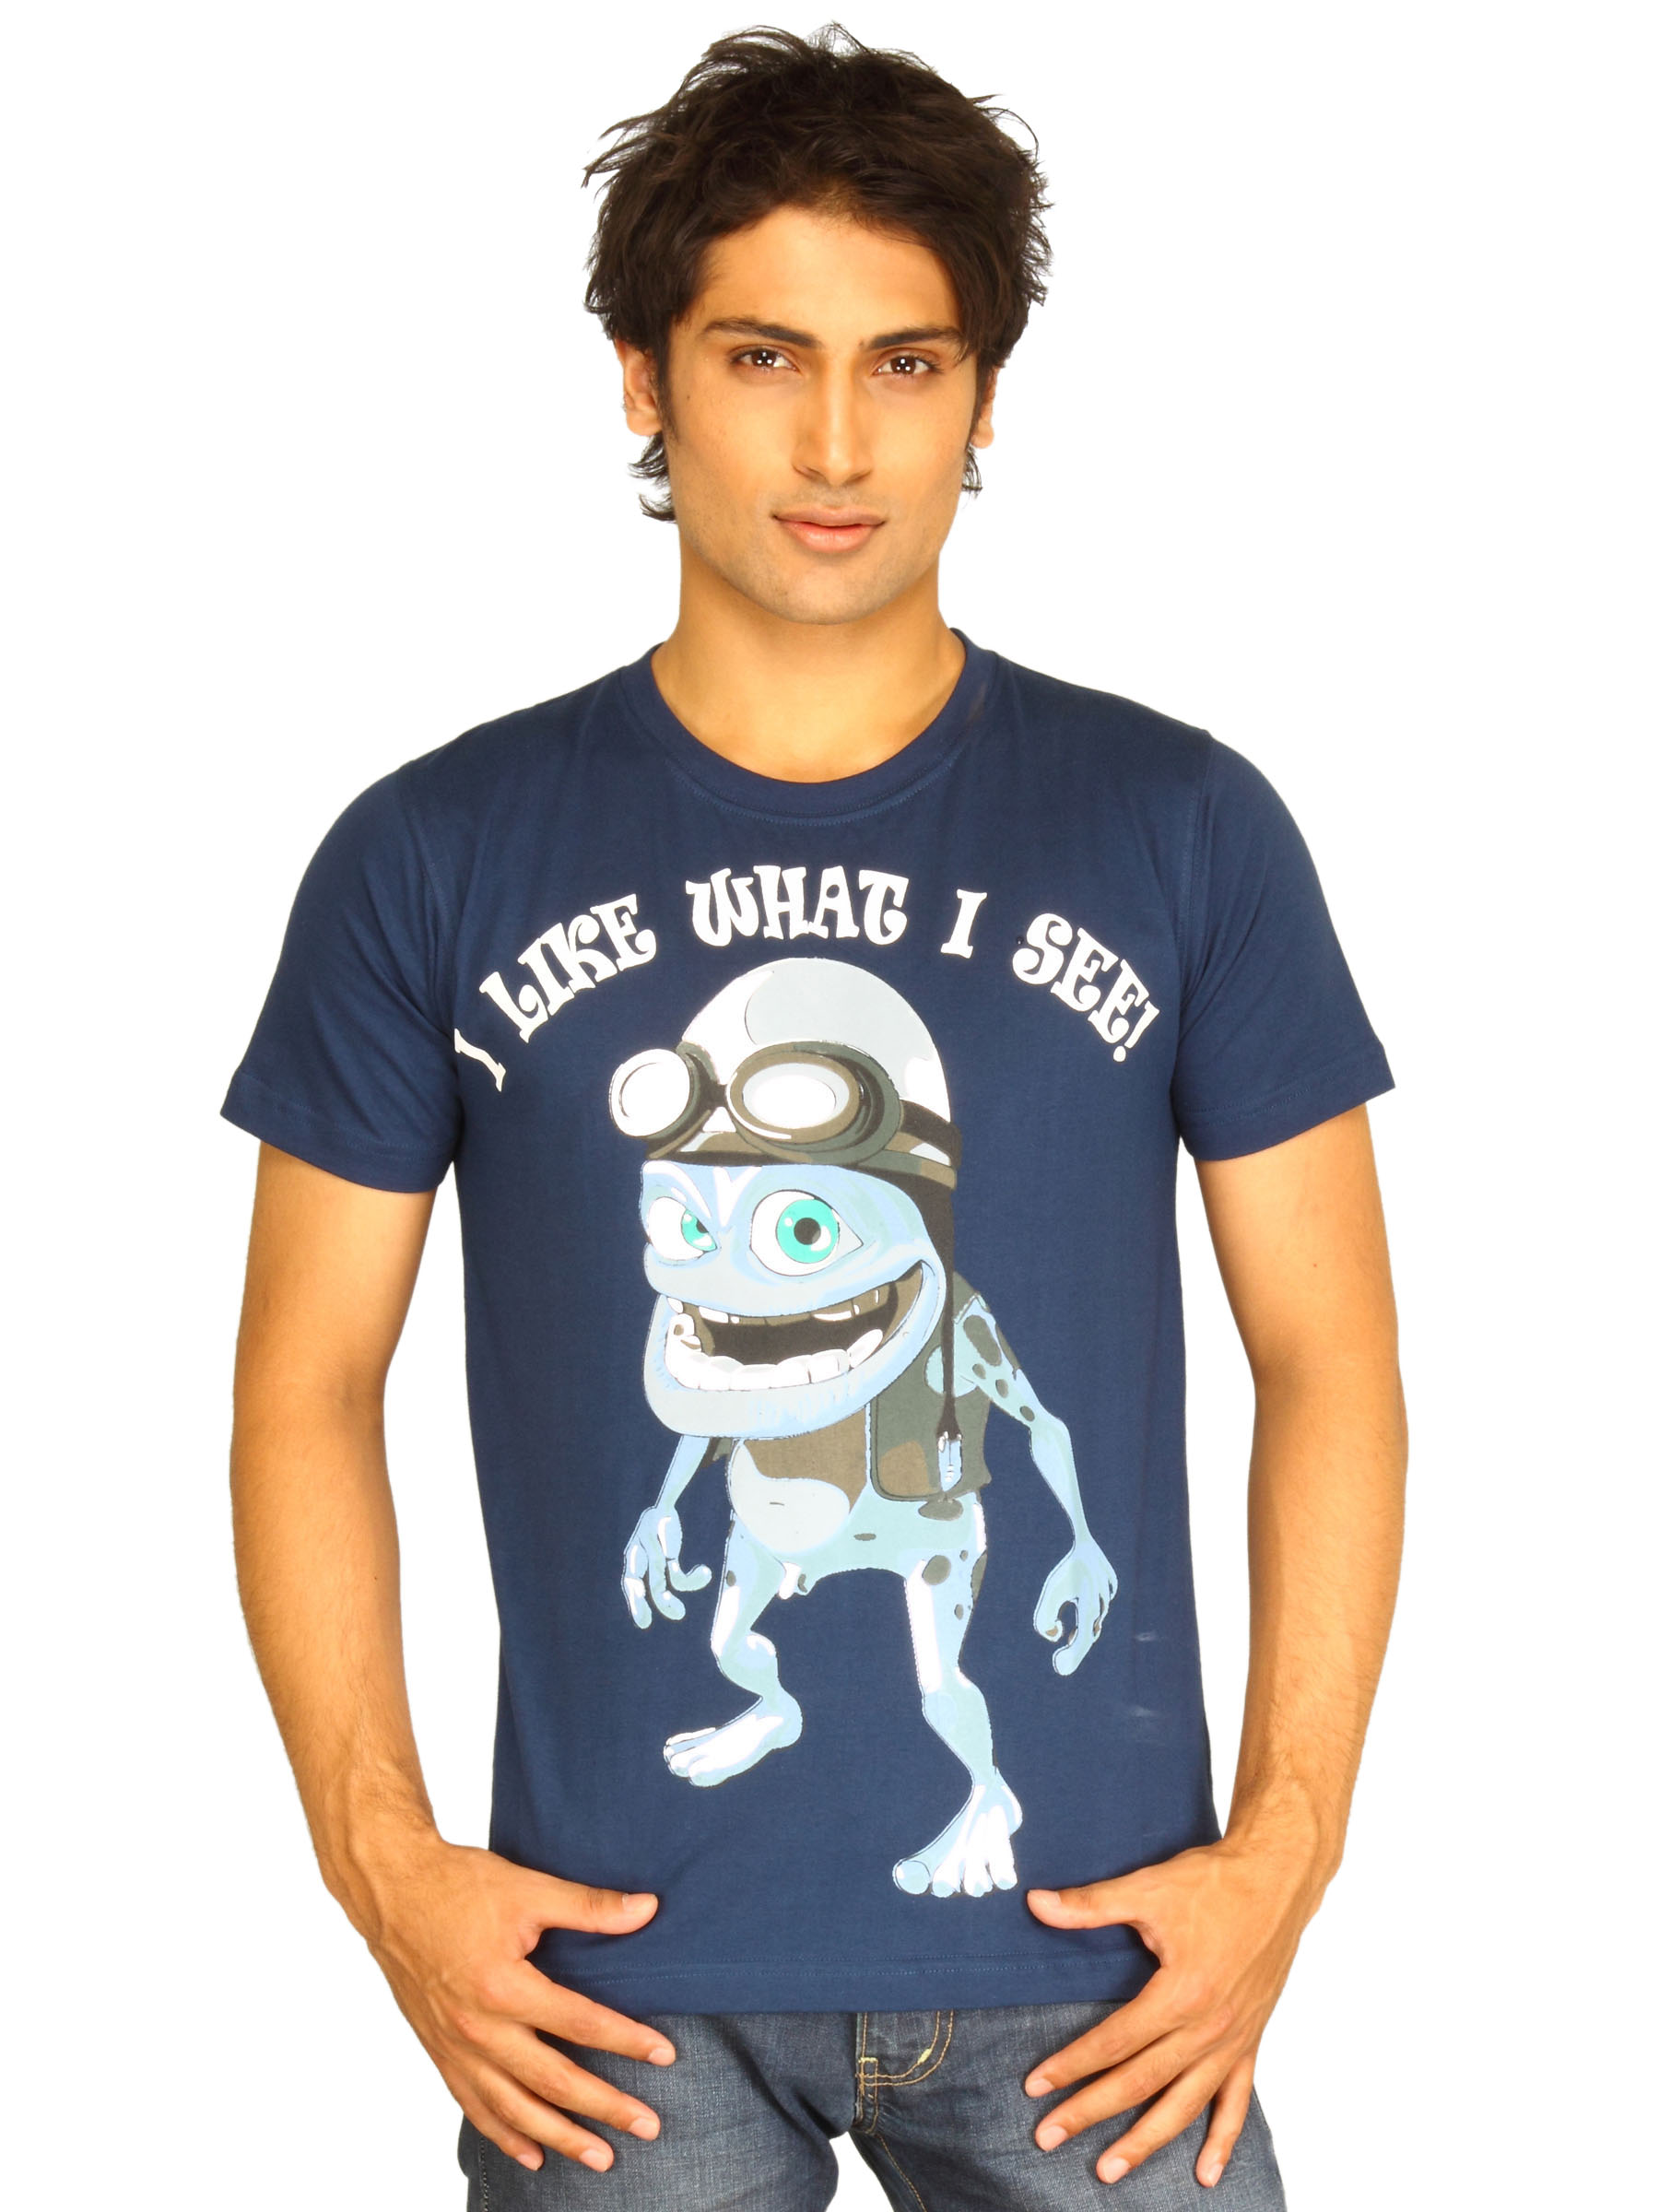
Guerrilla Men's I Like What I See Navy Blue T-shirt
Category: Apparel / Topwear / Tshirts
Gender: Men
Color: Navy Blue
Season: Summer 2011
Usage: Casual